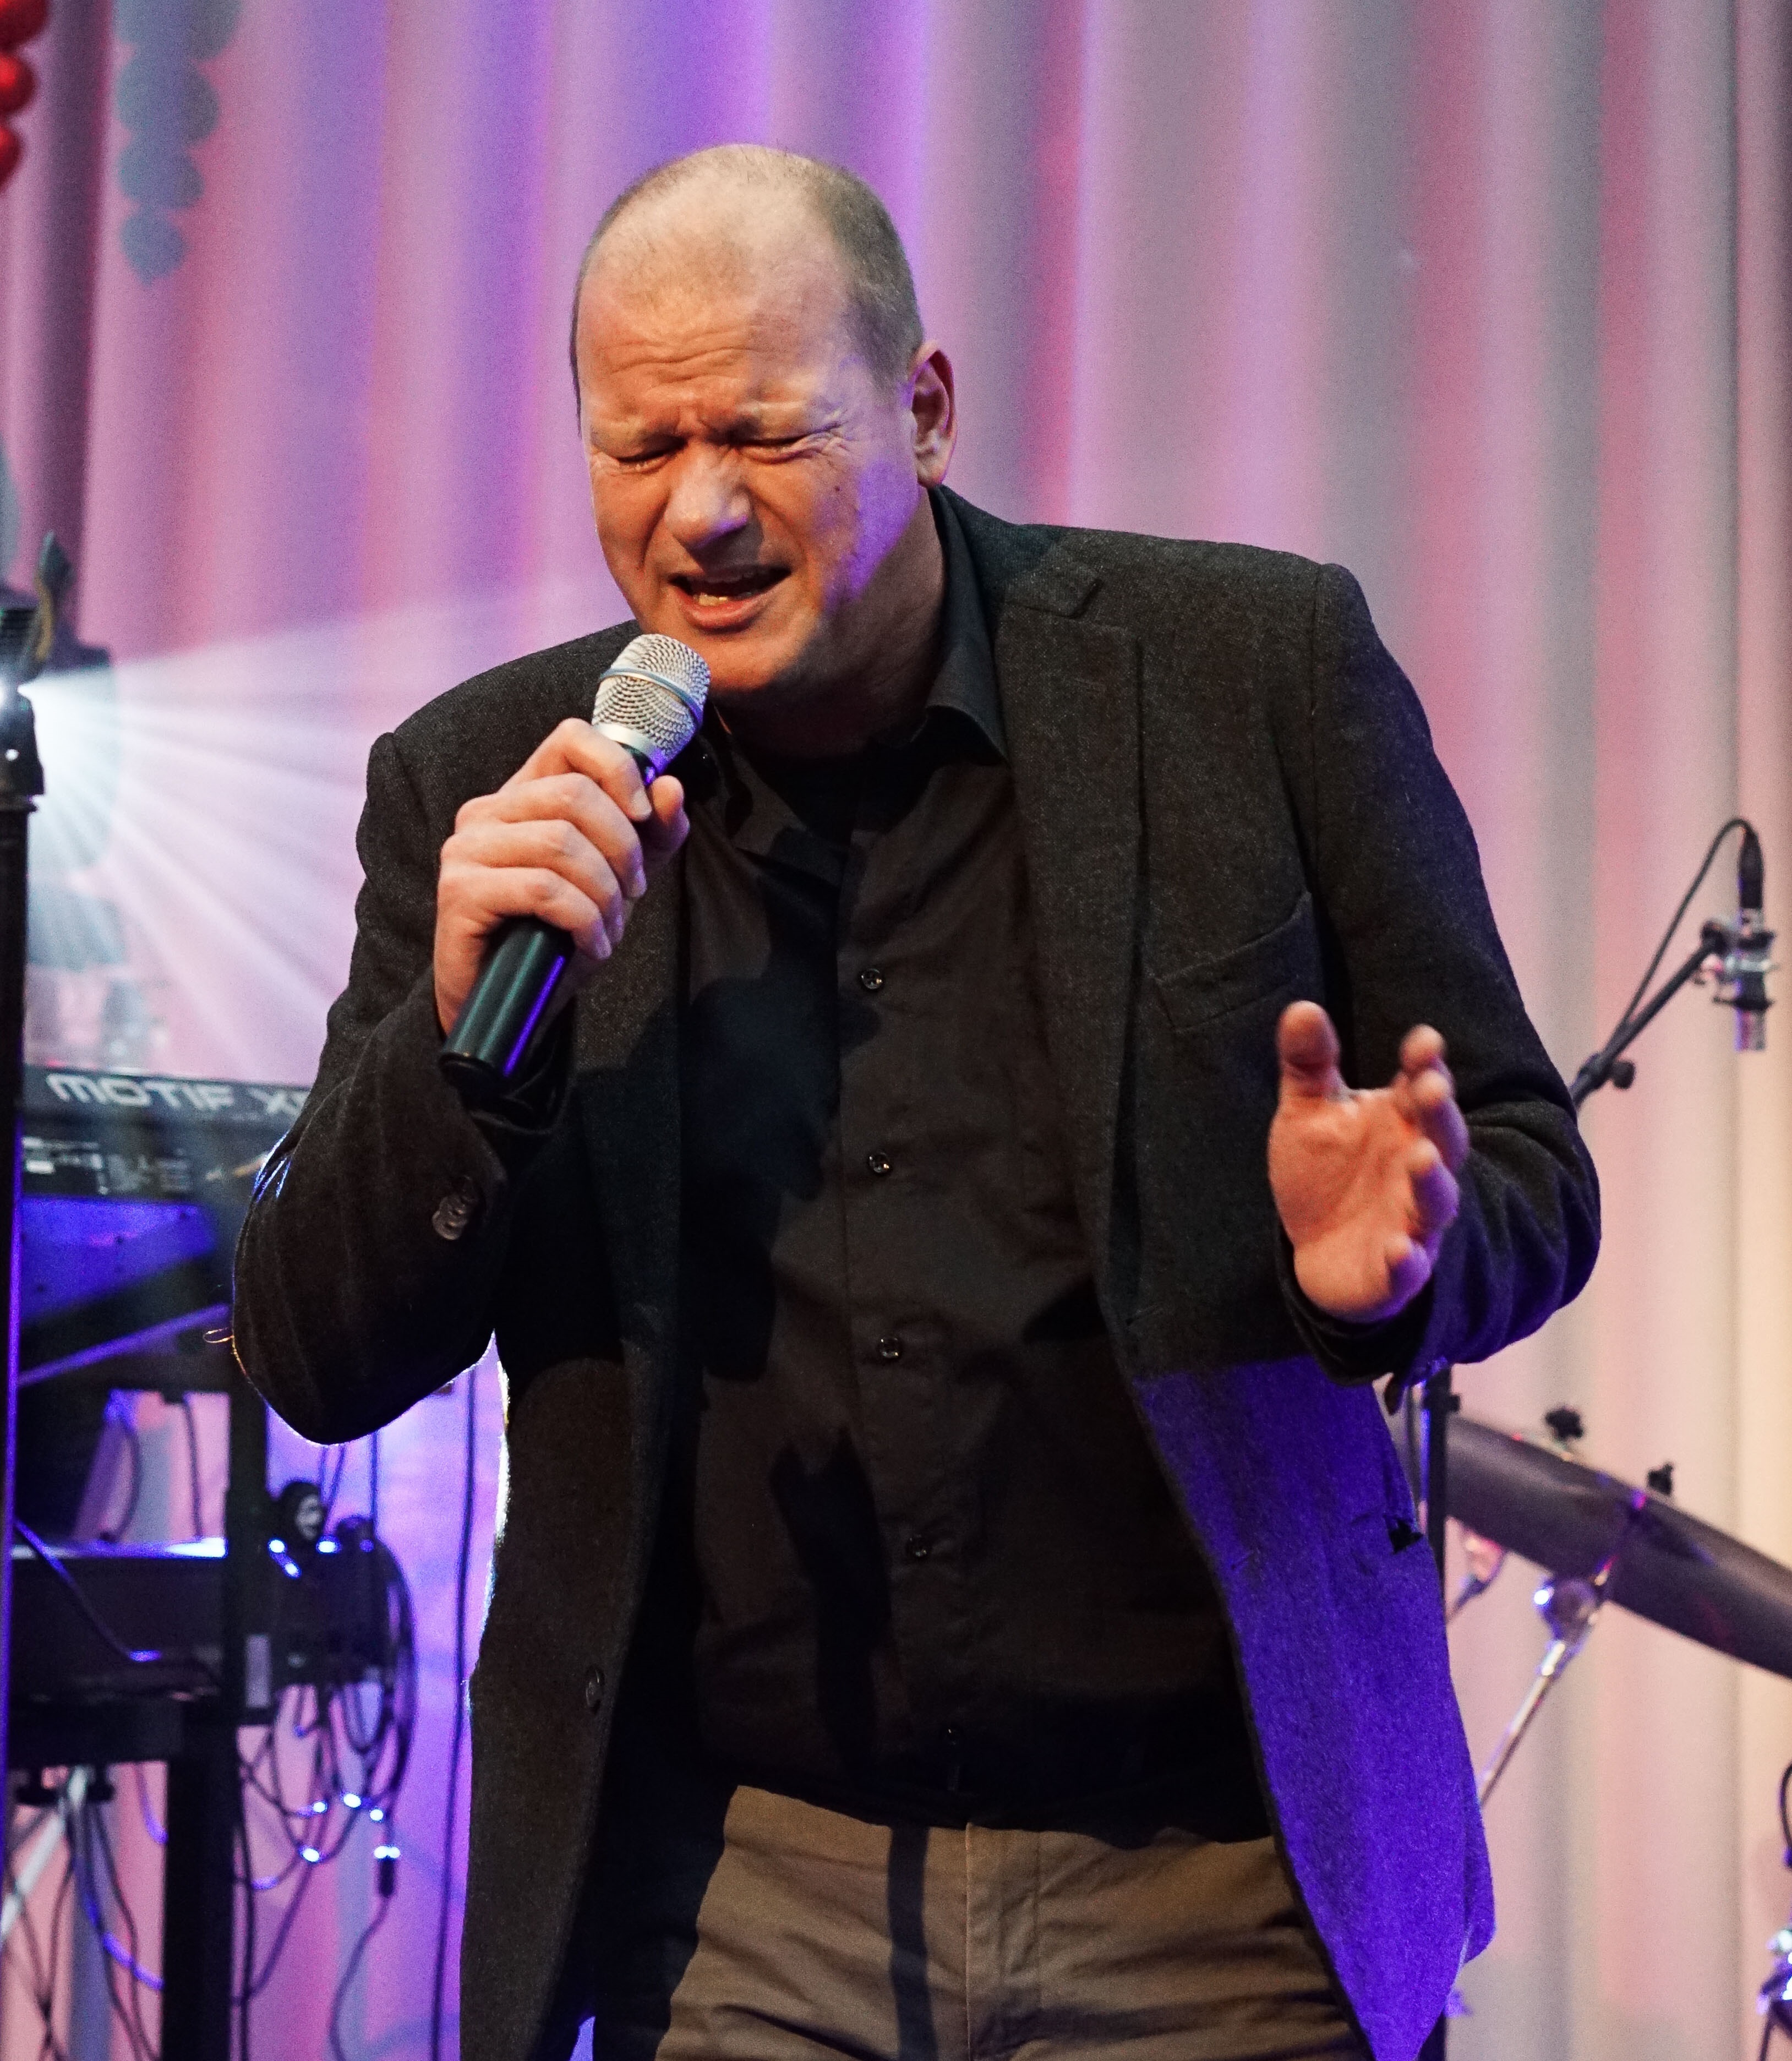
music, concert, singer, live, musician, stage, performance, singing, scene, performances, entertainment, performing arts, singer songwriter, jan willem van den field